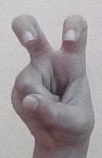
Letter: toot